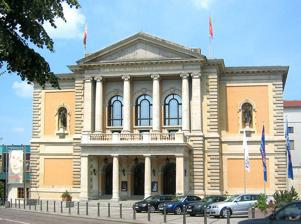
Building: Halle Opera House
Country: Germany
Year built: 1886
Opera house in Halle, Germany Halle Opera House The Halle Opera House ( German : Opernhaus Halle ) is an opera house located in Halle, Saxony-Anhalt , Germany. Originally named the Halle Town Theatre ( German : Stadttheater von Halle ), the theatre building was constructed in 1886 by architect Heinrich Seeling . On 31 March, 1945, a bomb attack destroyed much of the original building. Restoration work began a few years later, and the theatre reopened in 1951 under the name Landestheater Halle . In January 1992, it was renamed to its current title. Today, the Halle Opera House hosts performances of opera , ballet , and orchestral concerts. It also serves as the main performance venue for the annual summer Handel Festival held in the city. References External links Wikimedia Commons has media related to Opernhaus Halle . Official website (in German) 51°29′12″N 11°58′17″E / 51.48667°N 11.97139°E / 51.48667; 11.97139 Authority control databases : Geographic EUTA theatre This article about an opera house or structure is a stub . You can help Wikipedia by expanding it . v t e